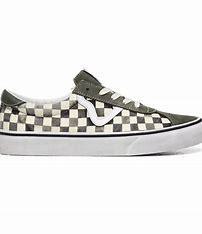
Brand: Vans
Model: Sport